André Julien Chainat

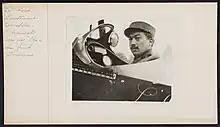
"Sous-lieutenant" Chainat in his Nieuport 17. He named his aircraft "Blue Bird".

On 17 January 1916, he was transferred to Escadrille 3. Four days later, he was promoted to Sergeant. He began using a Nieuport fighter; he added the motto "L'Oiseau Bleu" (Blue Bird) to the squadron markings on its fuselage. He used this motto, followed by a number, on each of his successive aircraft; his final SPAD VII was Blue Bird 6.